Manipur Zoological Garden

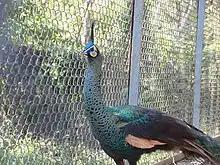
A Green Peafowl (Pavo muticus) in the Manipur Zoological Garden

It is an in situ conservation center of 45 endangered mammals, reptiles and birds. Many Schedule 1 species of mammals, reptiles, birds and amphibians are kept in the zoo. The animals endemic to Manipur are kept in the zoo. It is recognised as the coordinating zoo for the conservation breeding center of Sangai and Serow by the Central Zoo Authority of India.